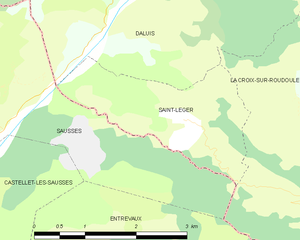
Carte des communes françaises: Saint-Léger